Water mass

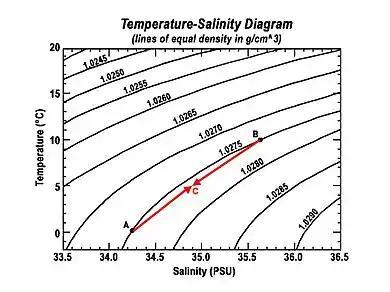
Temperature and salinity diagram

The best method of classifying a water mass is through using a T-S diagram. In the diagram pictured at the top, it categorises a water mass by the temperature and salinity of the water and is represented by a single point. However, water masses are not constant. Throughout time climates can change, seasons can drag out, or there could be less rainfall meaning that the water masses might change in temperature or salinity. To have a complete water mass classification, it requires the water type of the source and the standard deviations of the temperature and salinity. It can take many years to establish the standard deviations of the water mass and requires constant surveillance. Once all of the necessary measures are completed, the data will now determine what the current density of the water is and help further classify the water mass.